Saeco

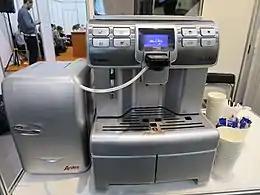
The Saeco AuLika professional machine.

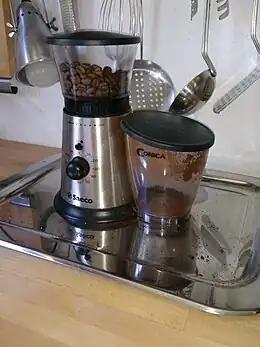
The Saeco Conica Coffee grinder - Coffeemill.

Philips Saeco S.p.A., or short Saeco, is an Italian manufacturer of manual, super-automatic and capsule espresso machines and other electrical goods with headquarters and factories in Gaggio Montano near Bologna.